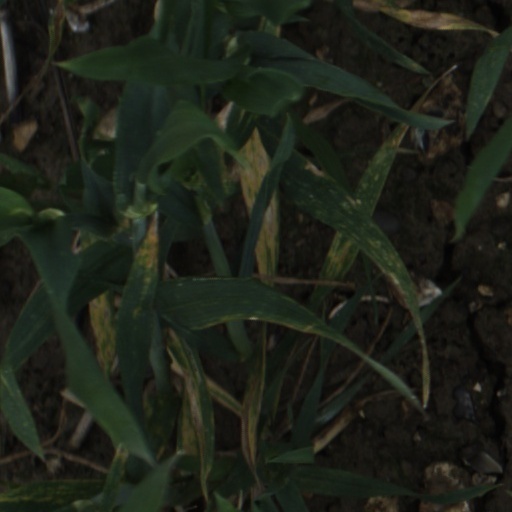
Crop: wheat